A-League Men

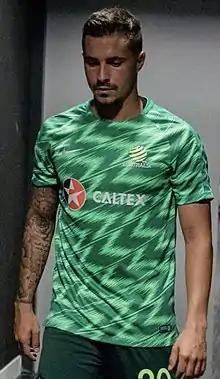
Jamie Maclaren is the leading A-League goalscorer, scoring 151 goals with three clubs.

Brisbane Roar hold the record for the longest unbeaten run in the competition with 36 league matches without defeat.